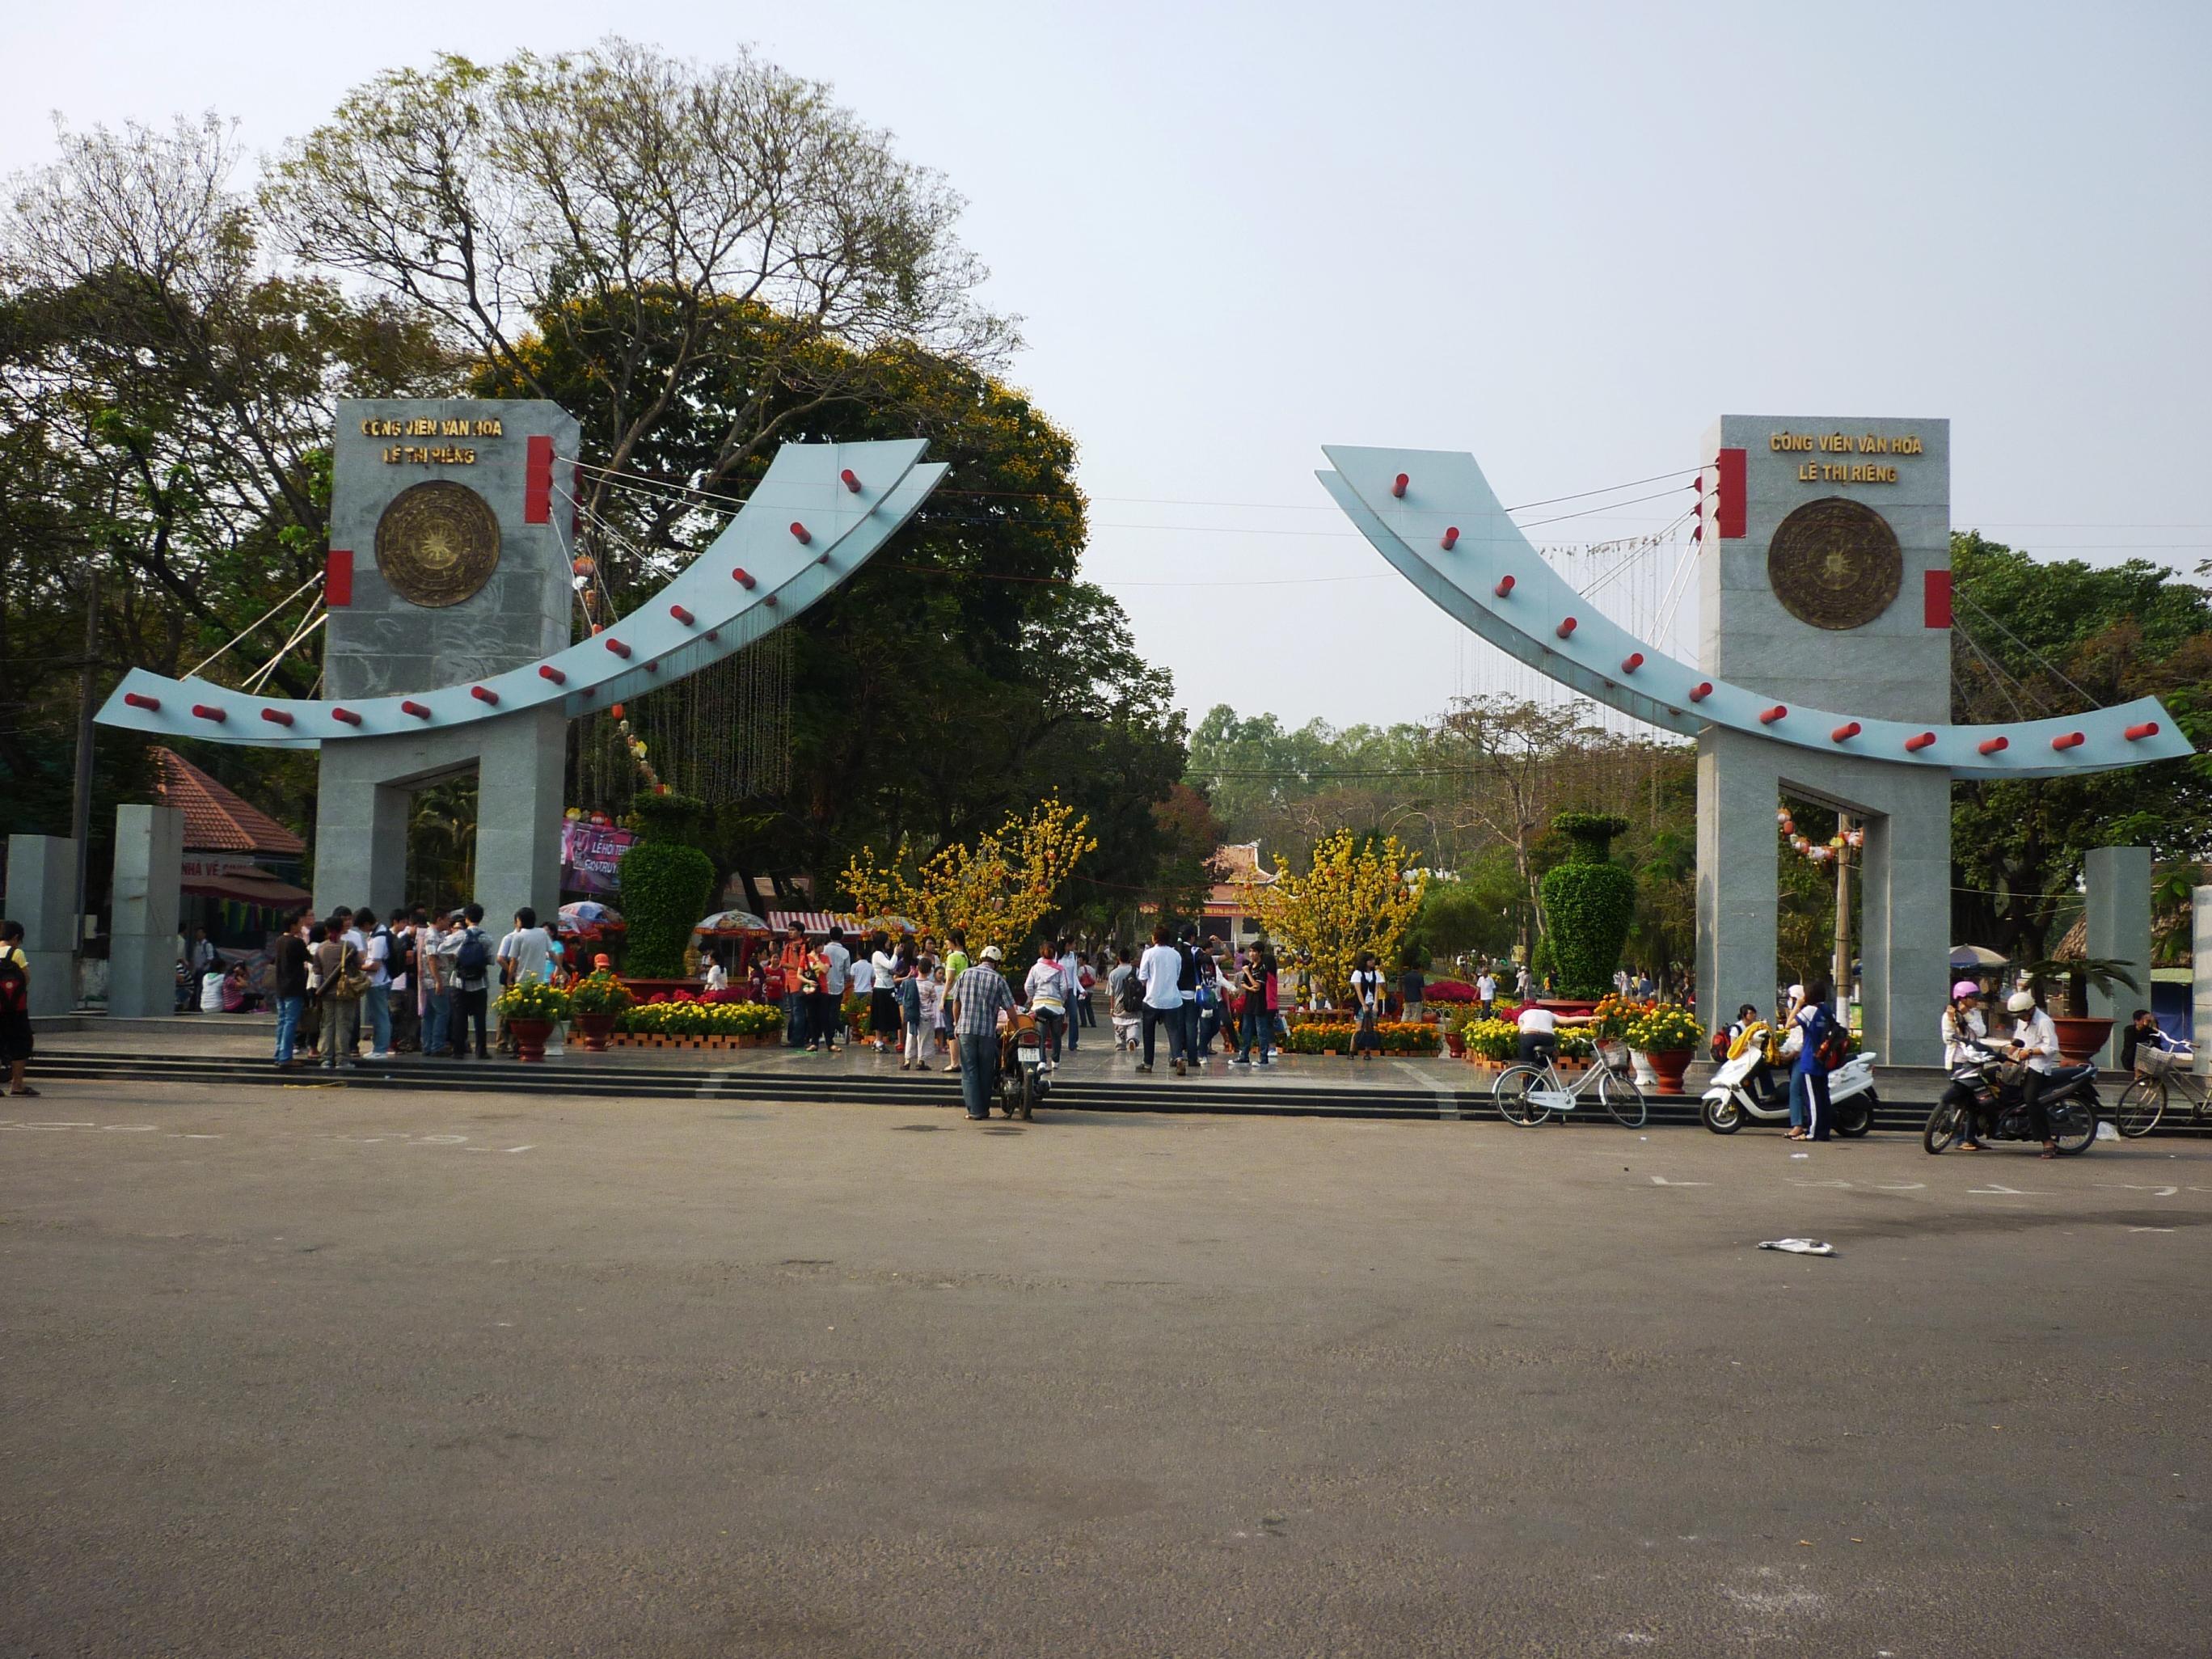
những loại phương tiện đang dừng đỗ sát bậc thềm là xe máy và xe đạp